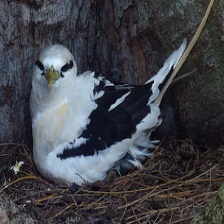
Species: WHITE TAILED TROPIC
Scientific name: PHAETHON LEPTURUS